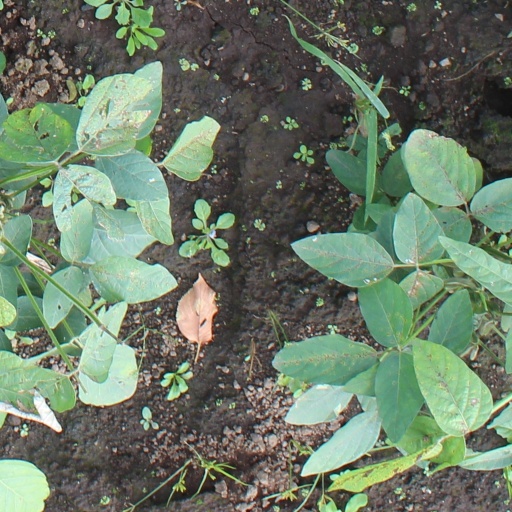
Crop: soybean